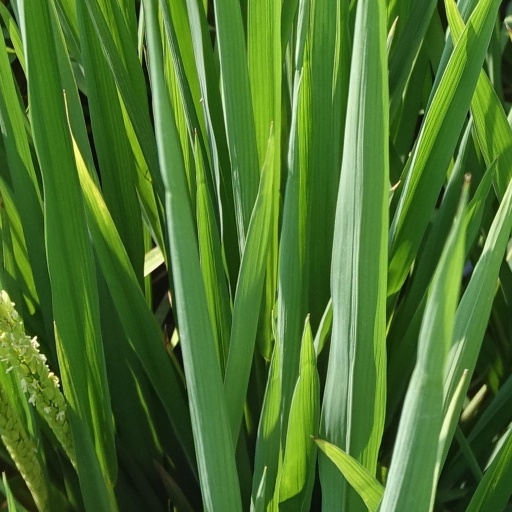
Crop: rice